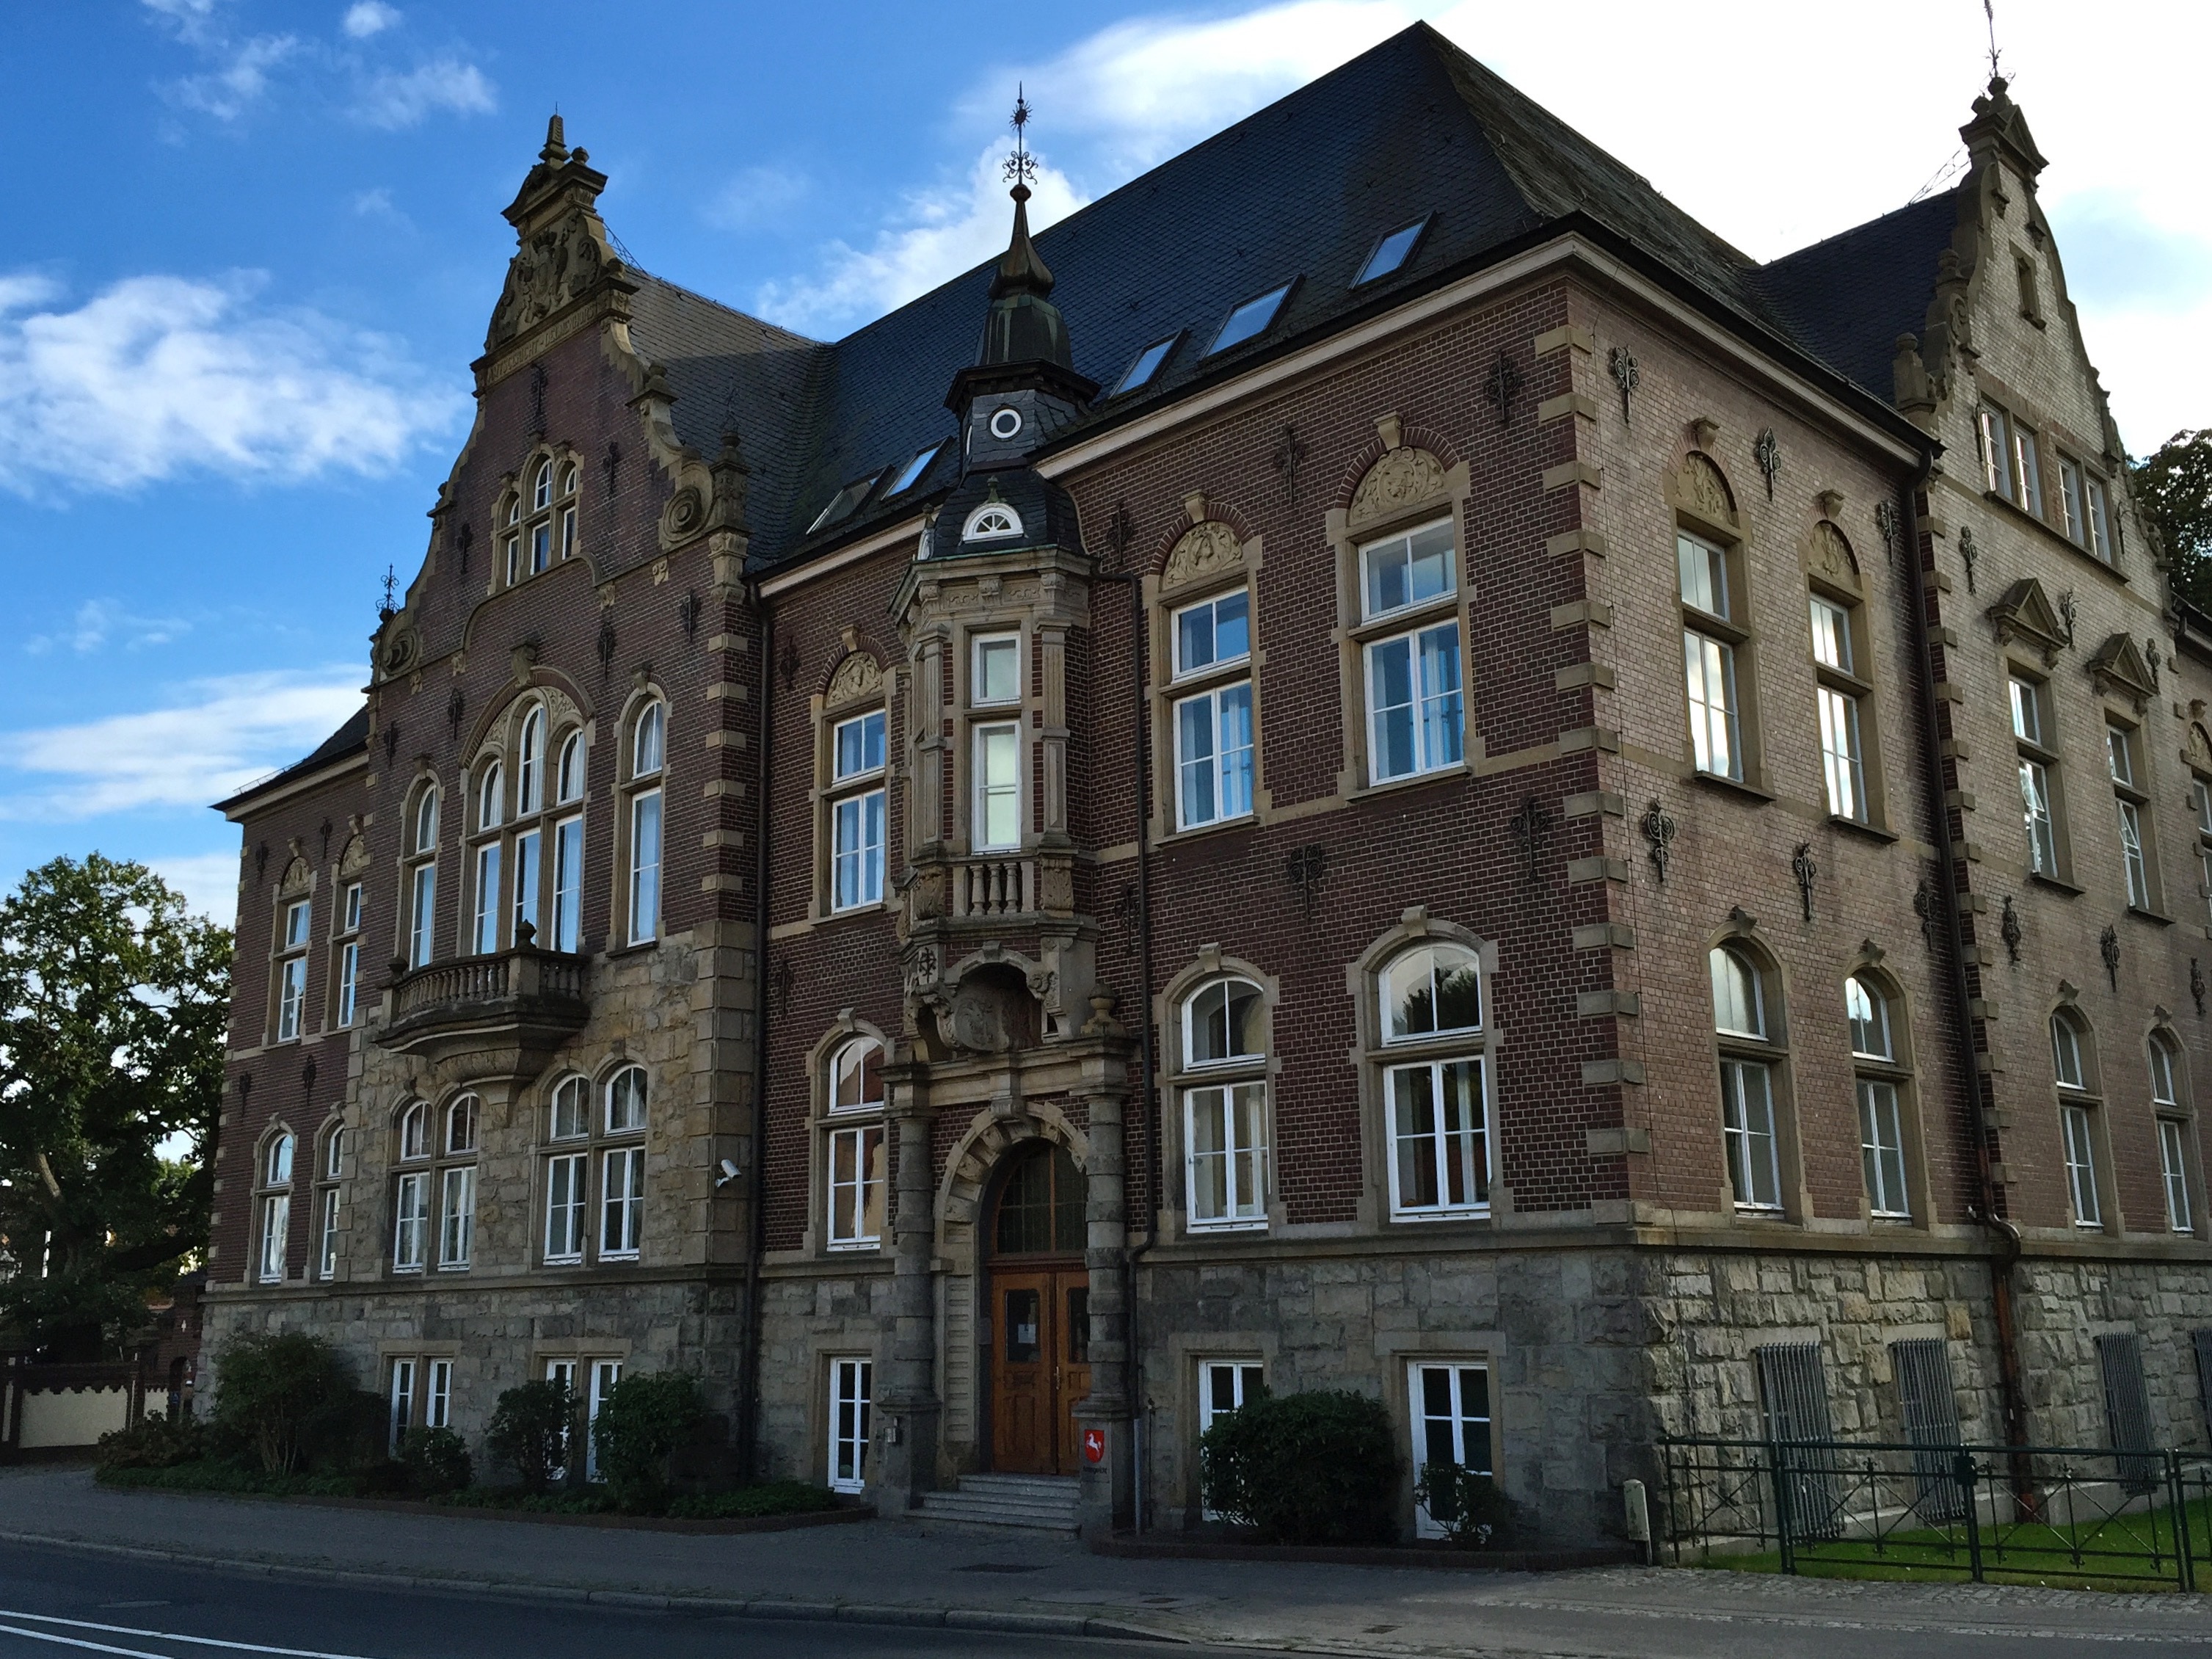
architecture, mansion, house, town, building, chateau, castle, landmark, facade, brick, estate, neighbourhood, manor house, tours, stately home, residential area, district court, delmenhorst